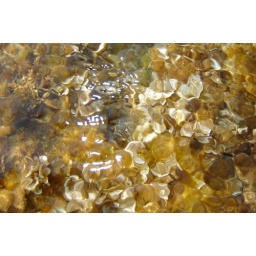
fish in the water